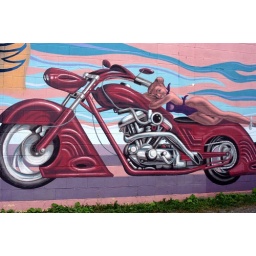
This was on the building on the oppisite side of the road as the building in &amp;quot;Graffiti in Niagara&amp;quot; pictures.